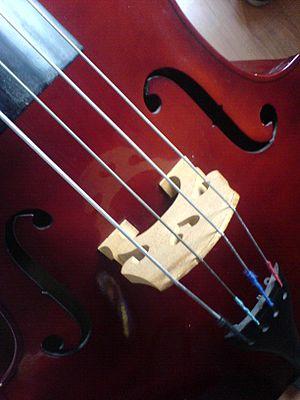
La contrebasse est un instrument grave de la famille des instruments à cordes. Avant l'octobasse, la contrebasse est le plus grand et l'un des plus graves instruments de cette famille. À la différence des autres instruments de la famille, qui s'accordent en quintes, elle s'accorde aujourd’hui en quartes, essentiellement pour des raisons de facilité de doigté.